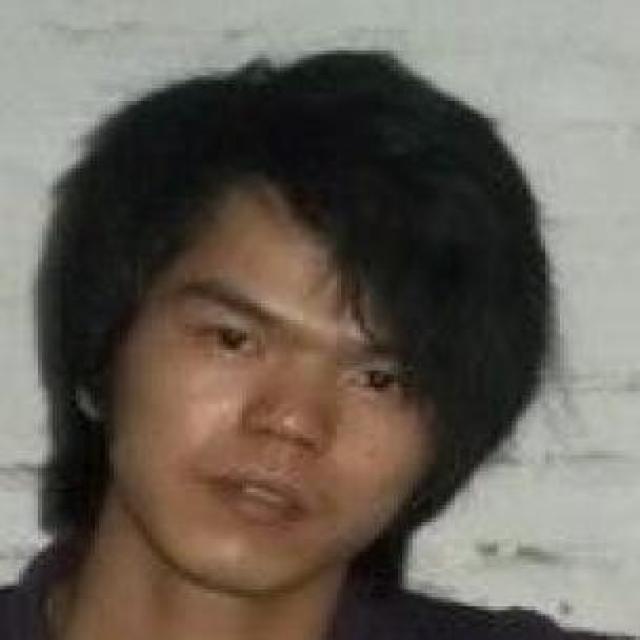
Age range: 21-44